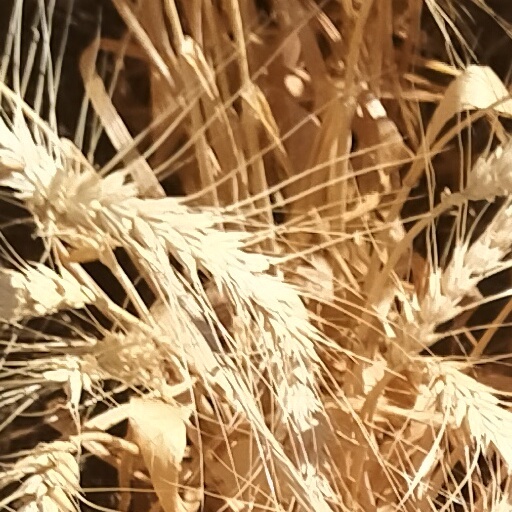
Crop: wheat